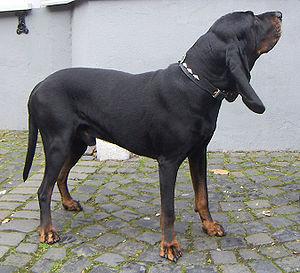
Le chien noir et feu pour la chasse au raton laveur ou black and tan coonhound est une race de chien originaire des États-Unis mais don les ancêtres sont européens. C'est un chien courant de grande taille à la robe noire et feu. C'est une race ancienne, résultat de croisements entre le talbot, le chien de Saint-Hubert et foxhound américain de Virginie. Employé principalement au pistage du raton laveur, il est également capable à la chasse au chevreuil, à l'ours ou au puma